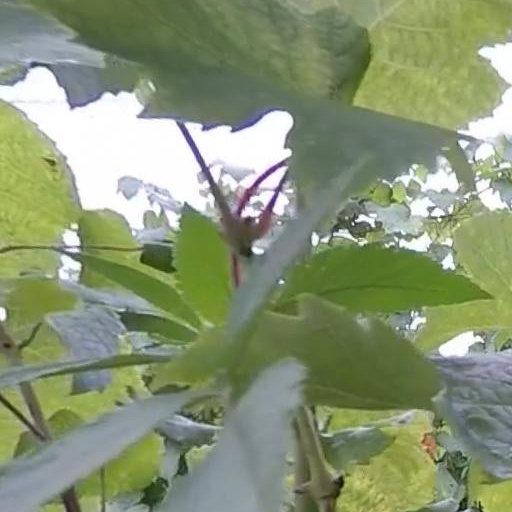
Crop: grape